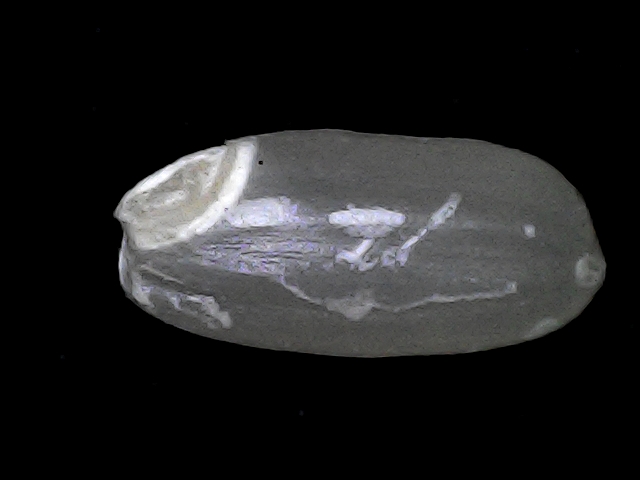
Rice variety: BD52